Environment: real
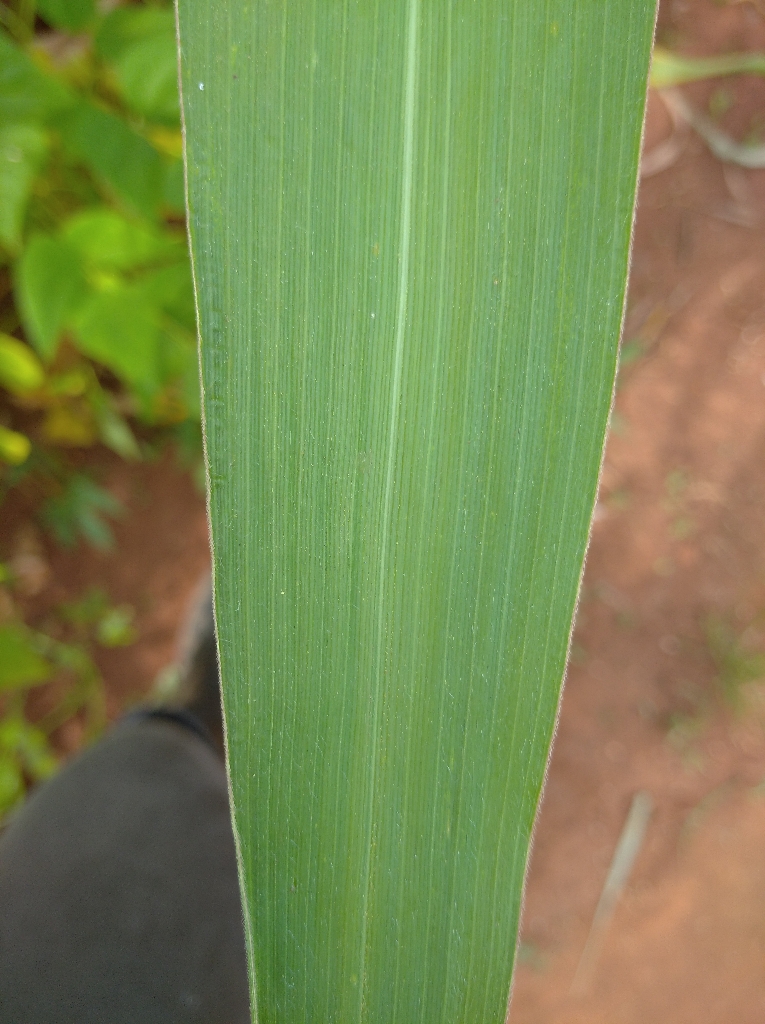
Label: healthy